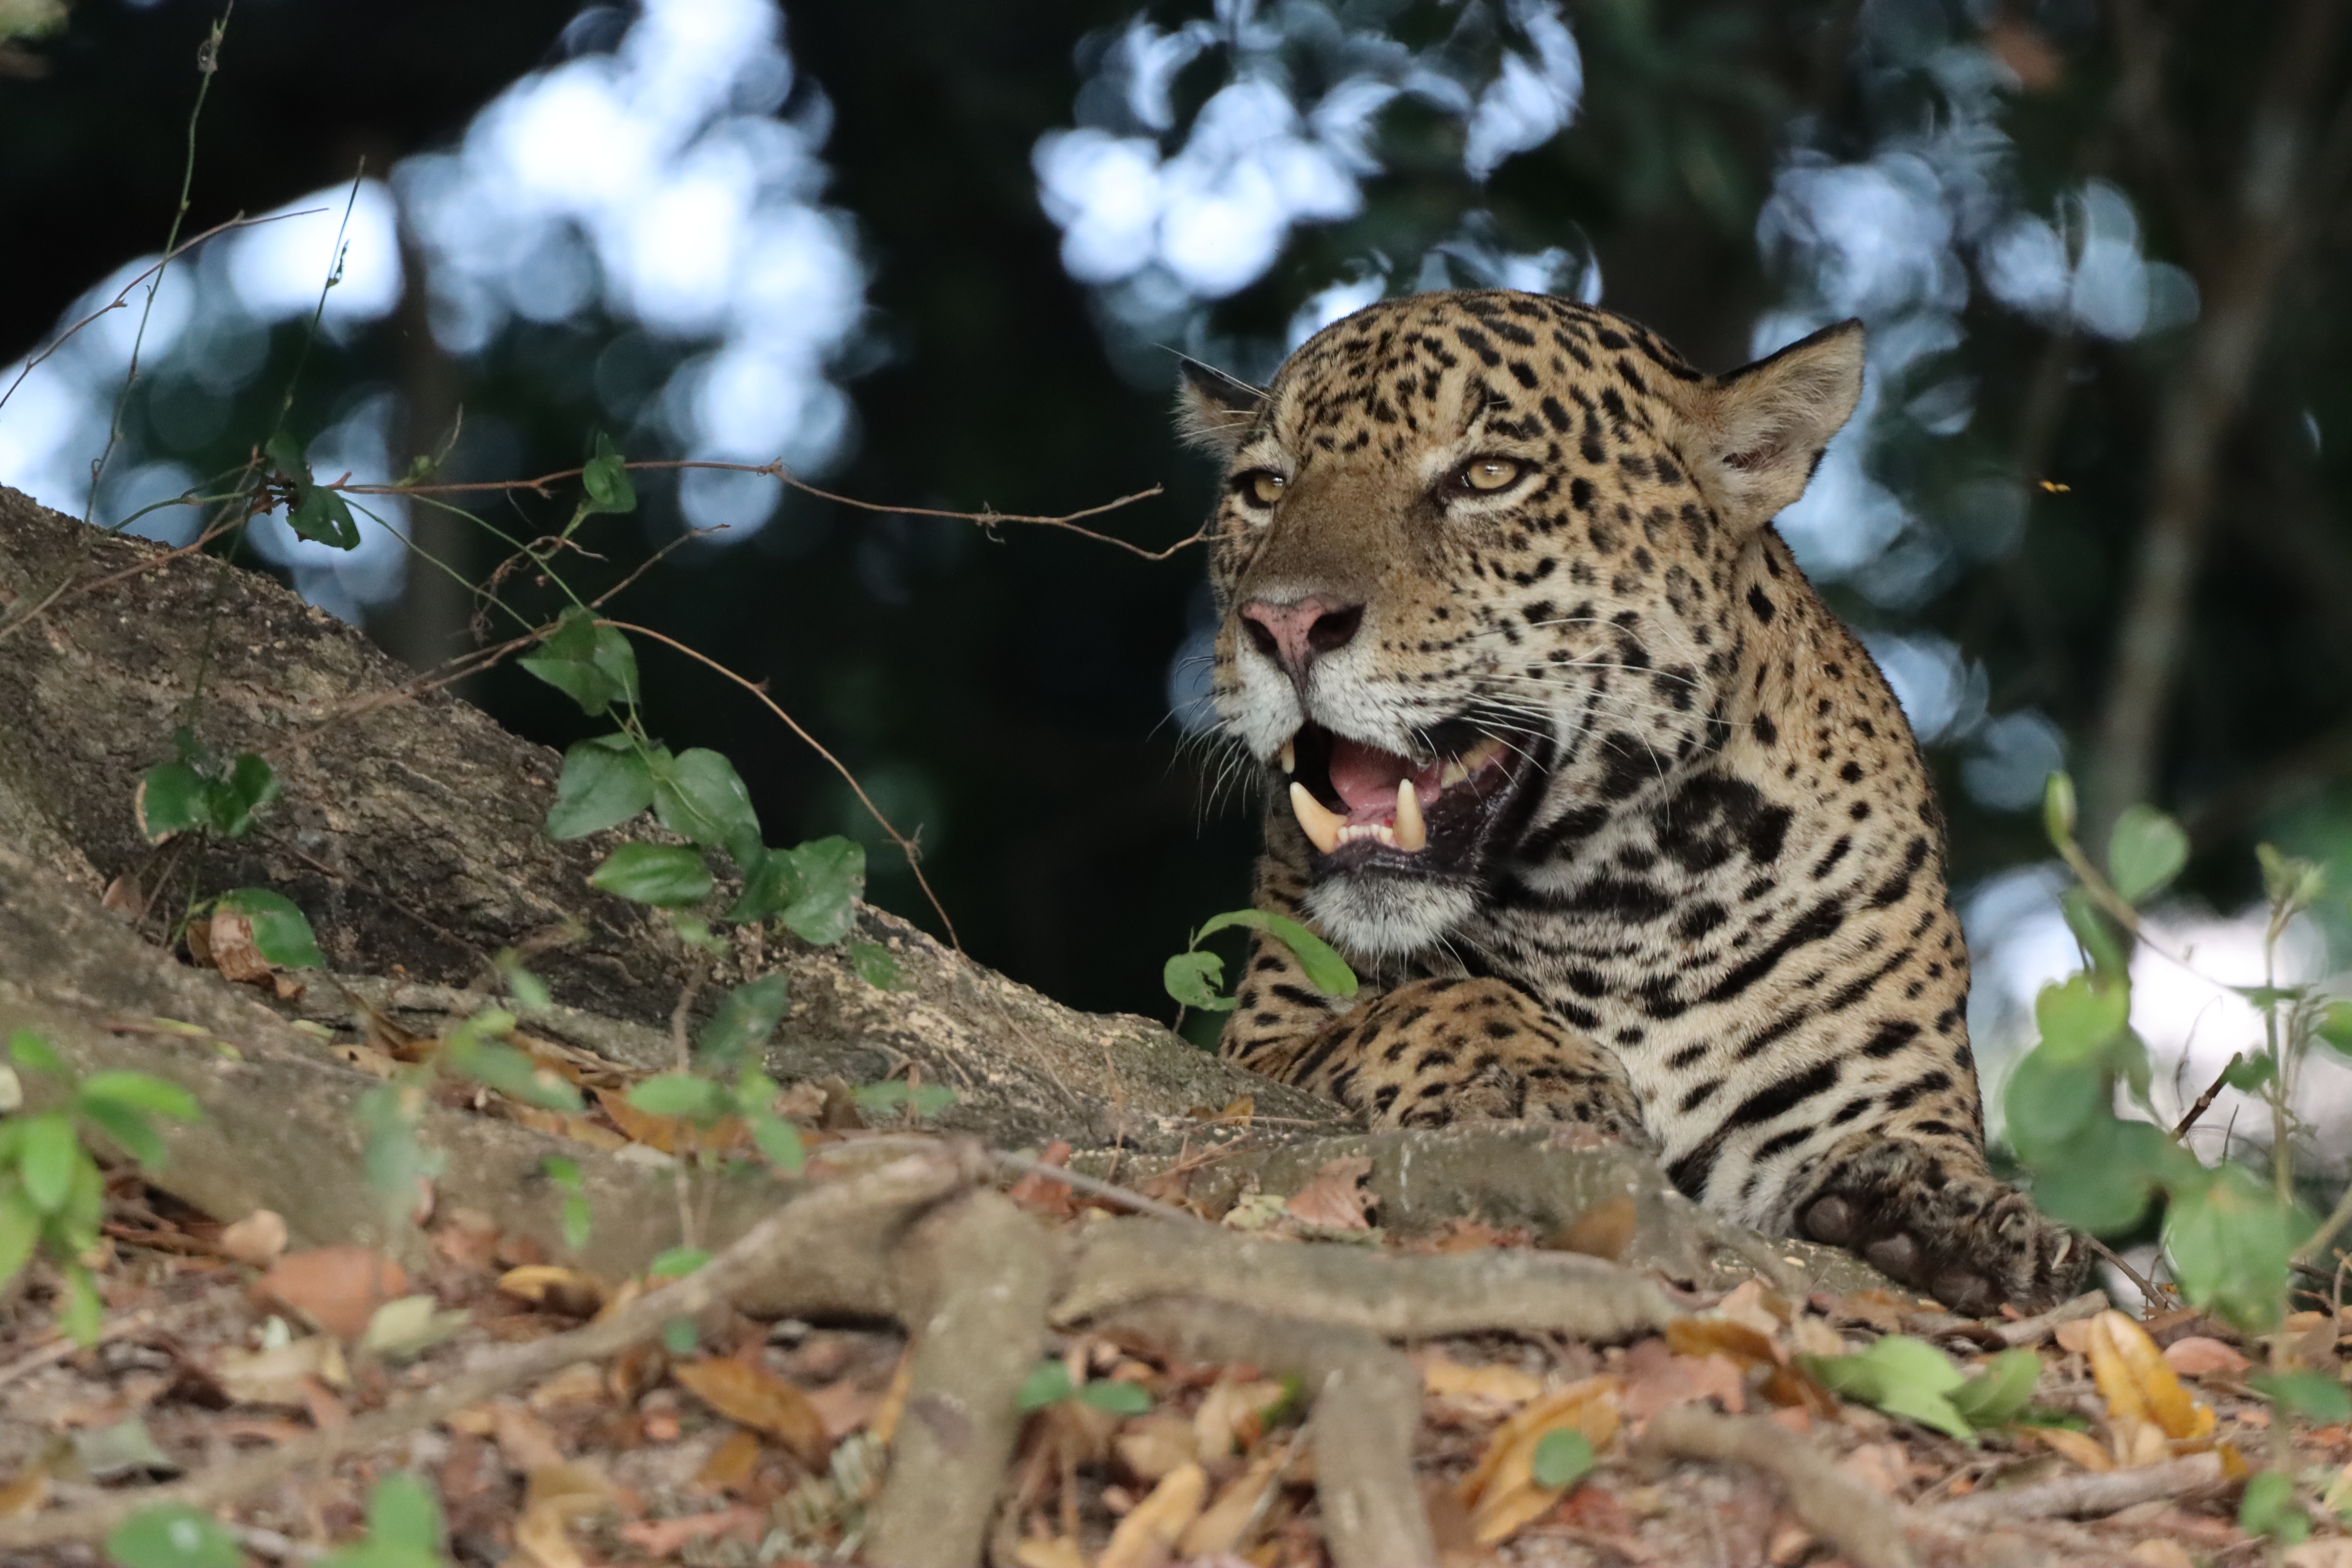
Jaguar: Bagua